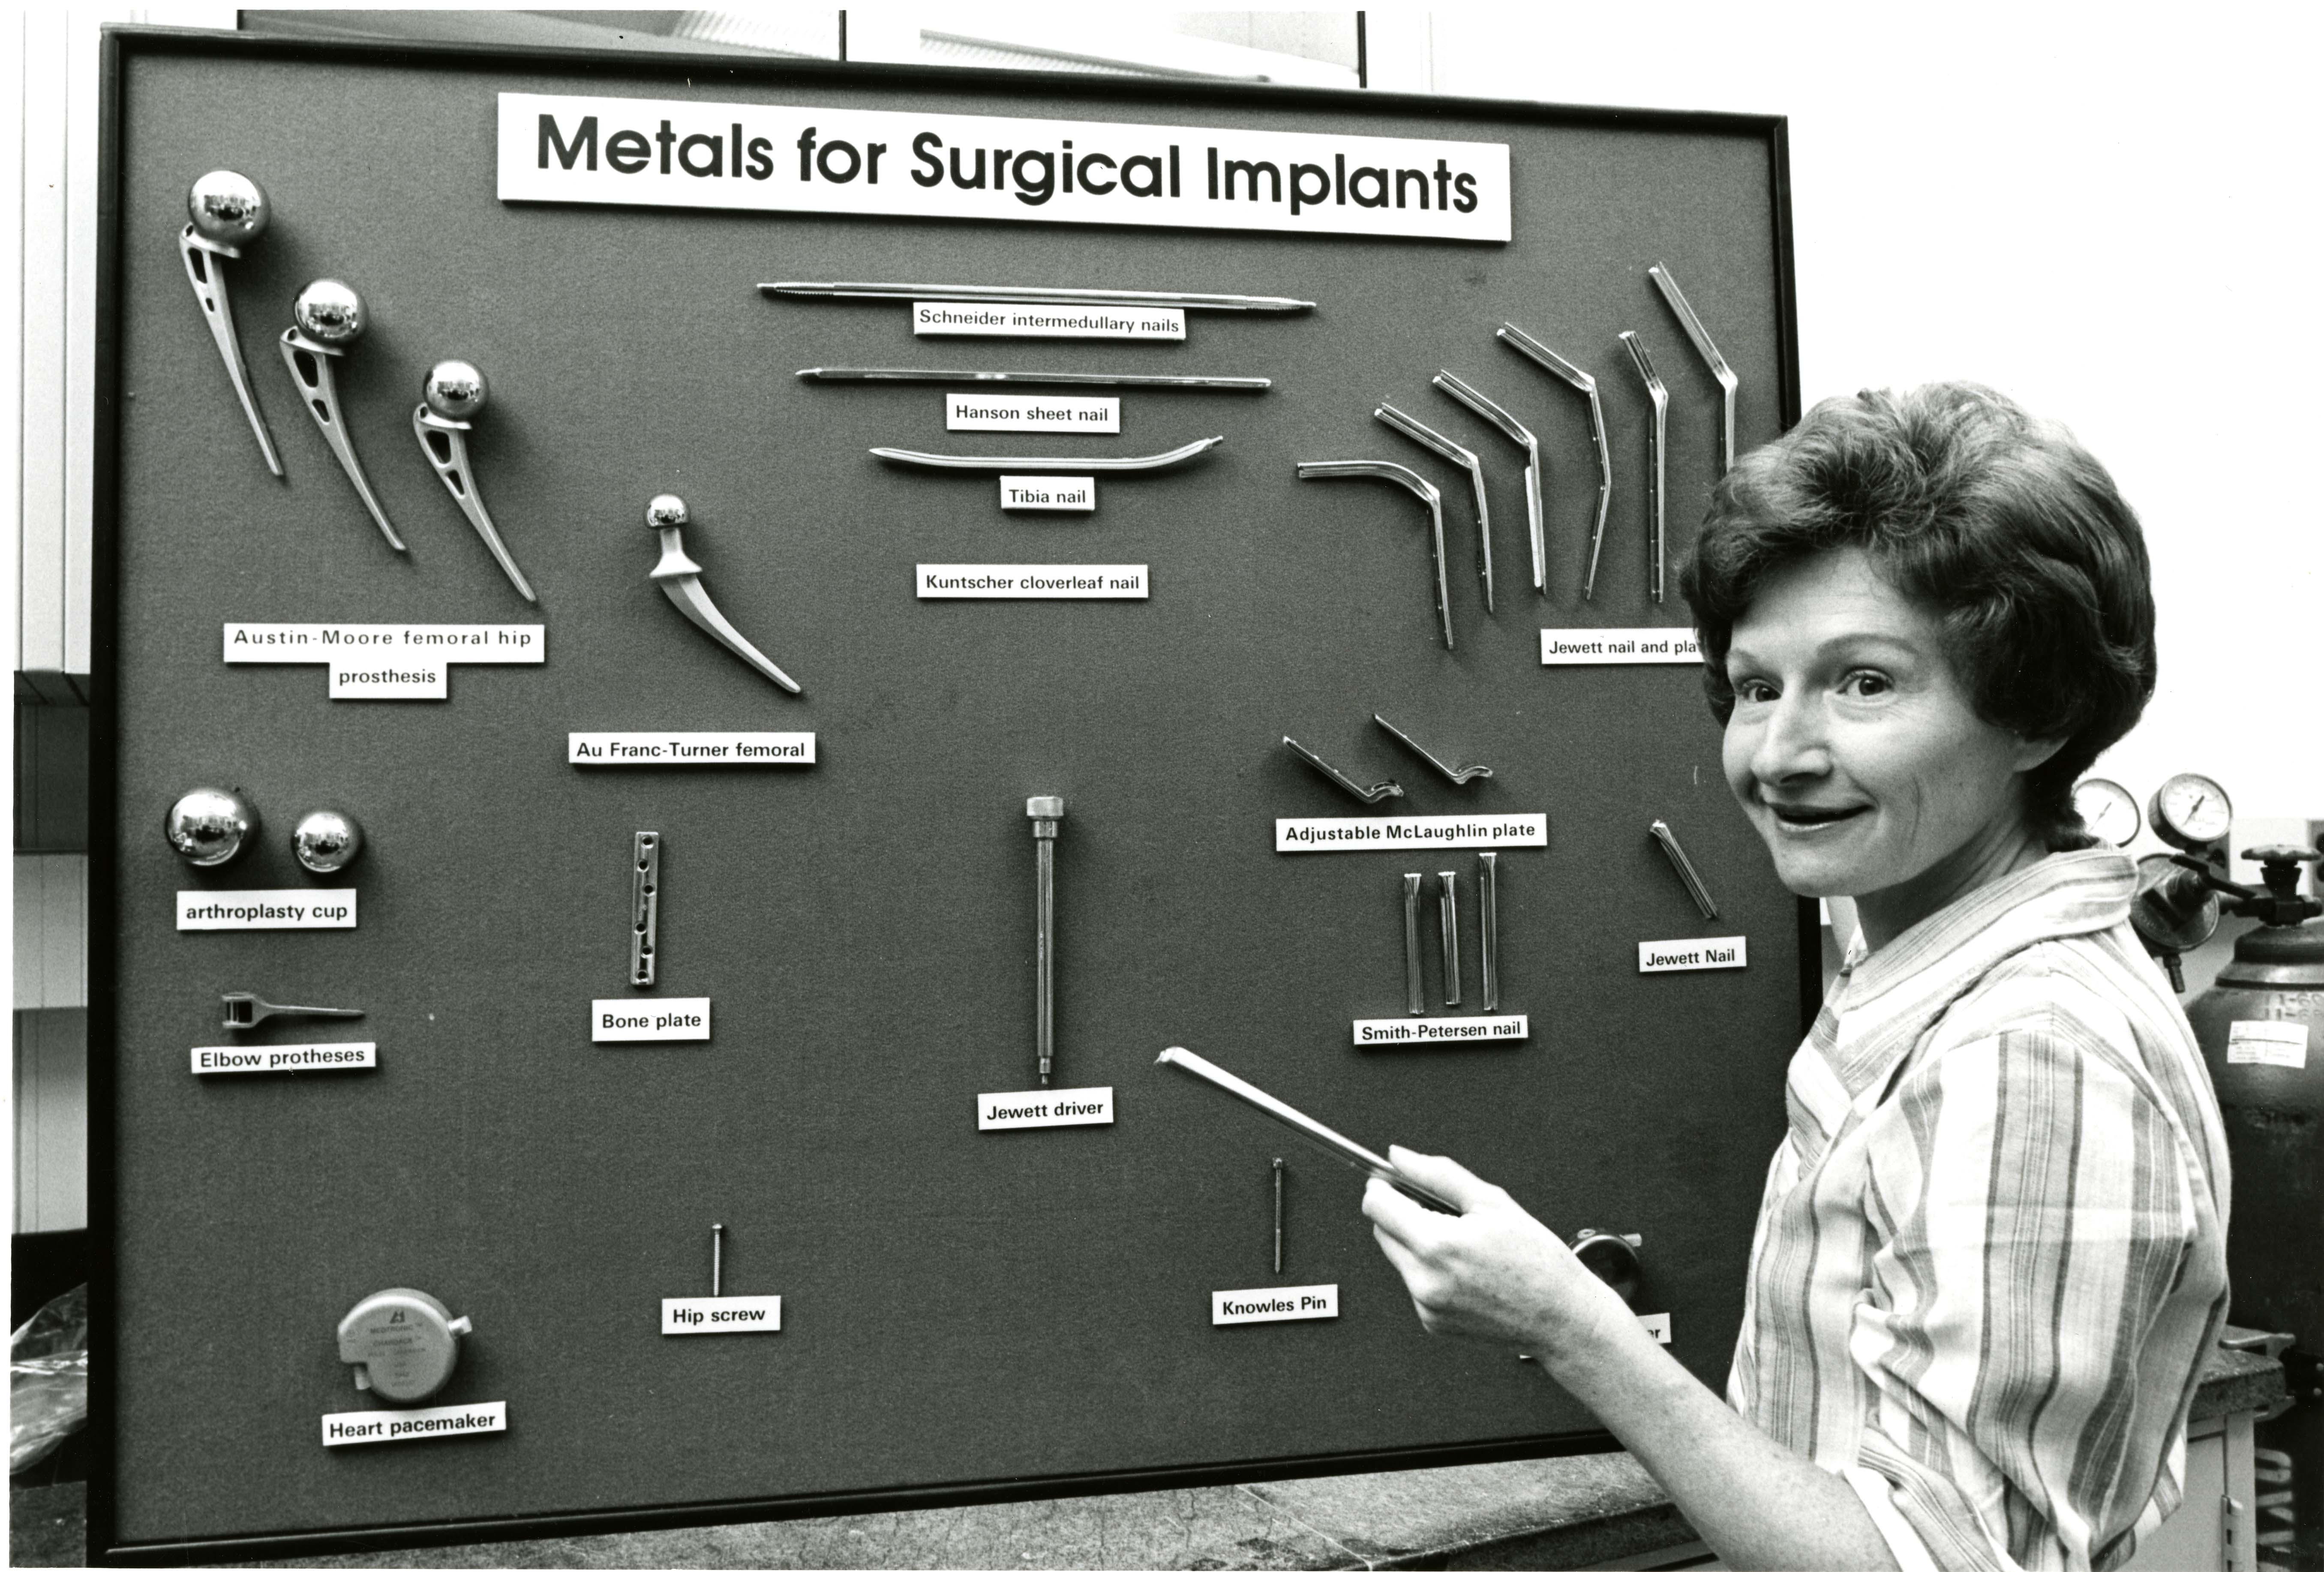
Dr. Anna C. Fraker displaying metals used in surgical implants, monochrome black-and-white photograph
Specialty: biomedical engineering / devices